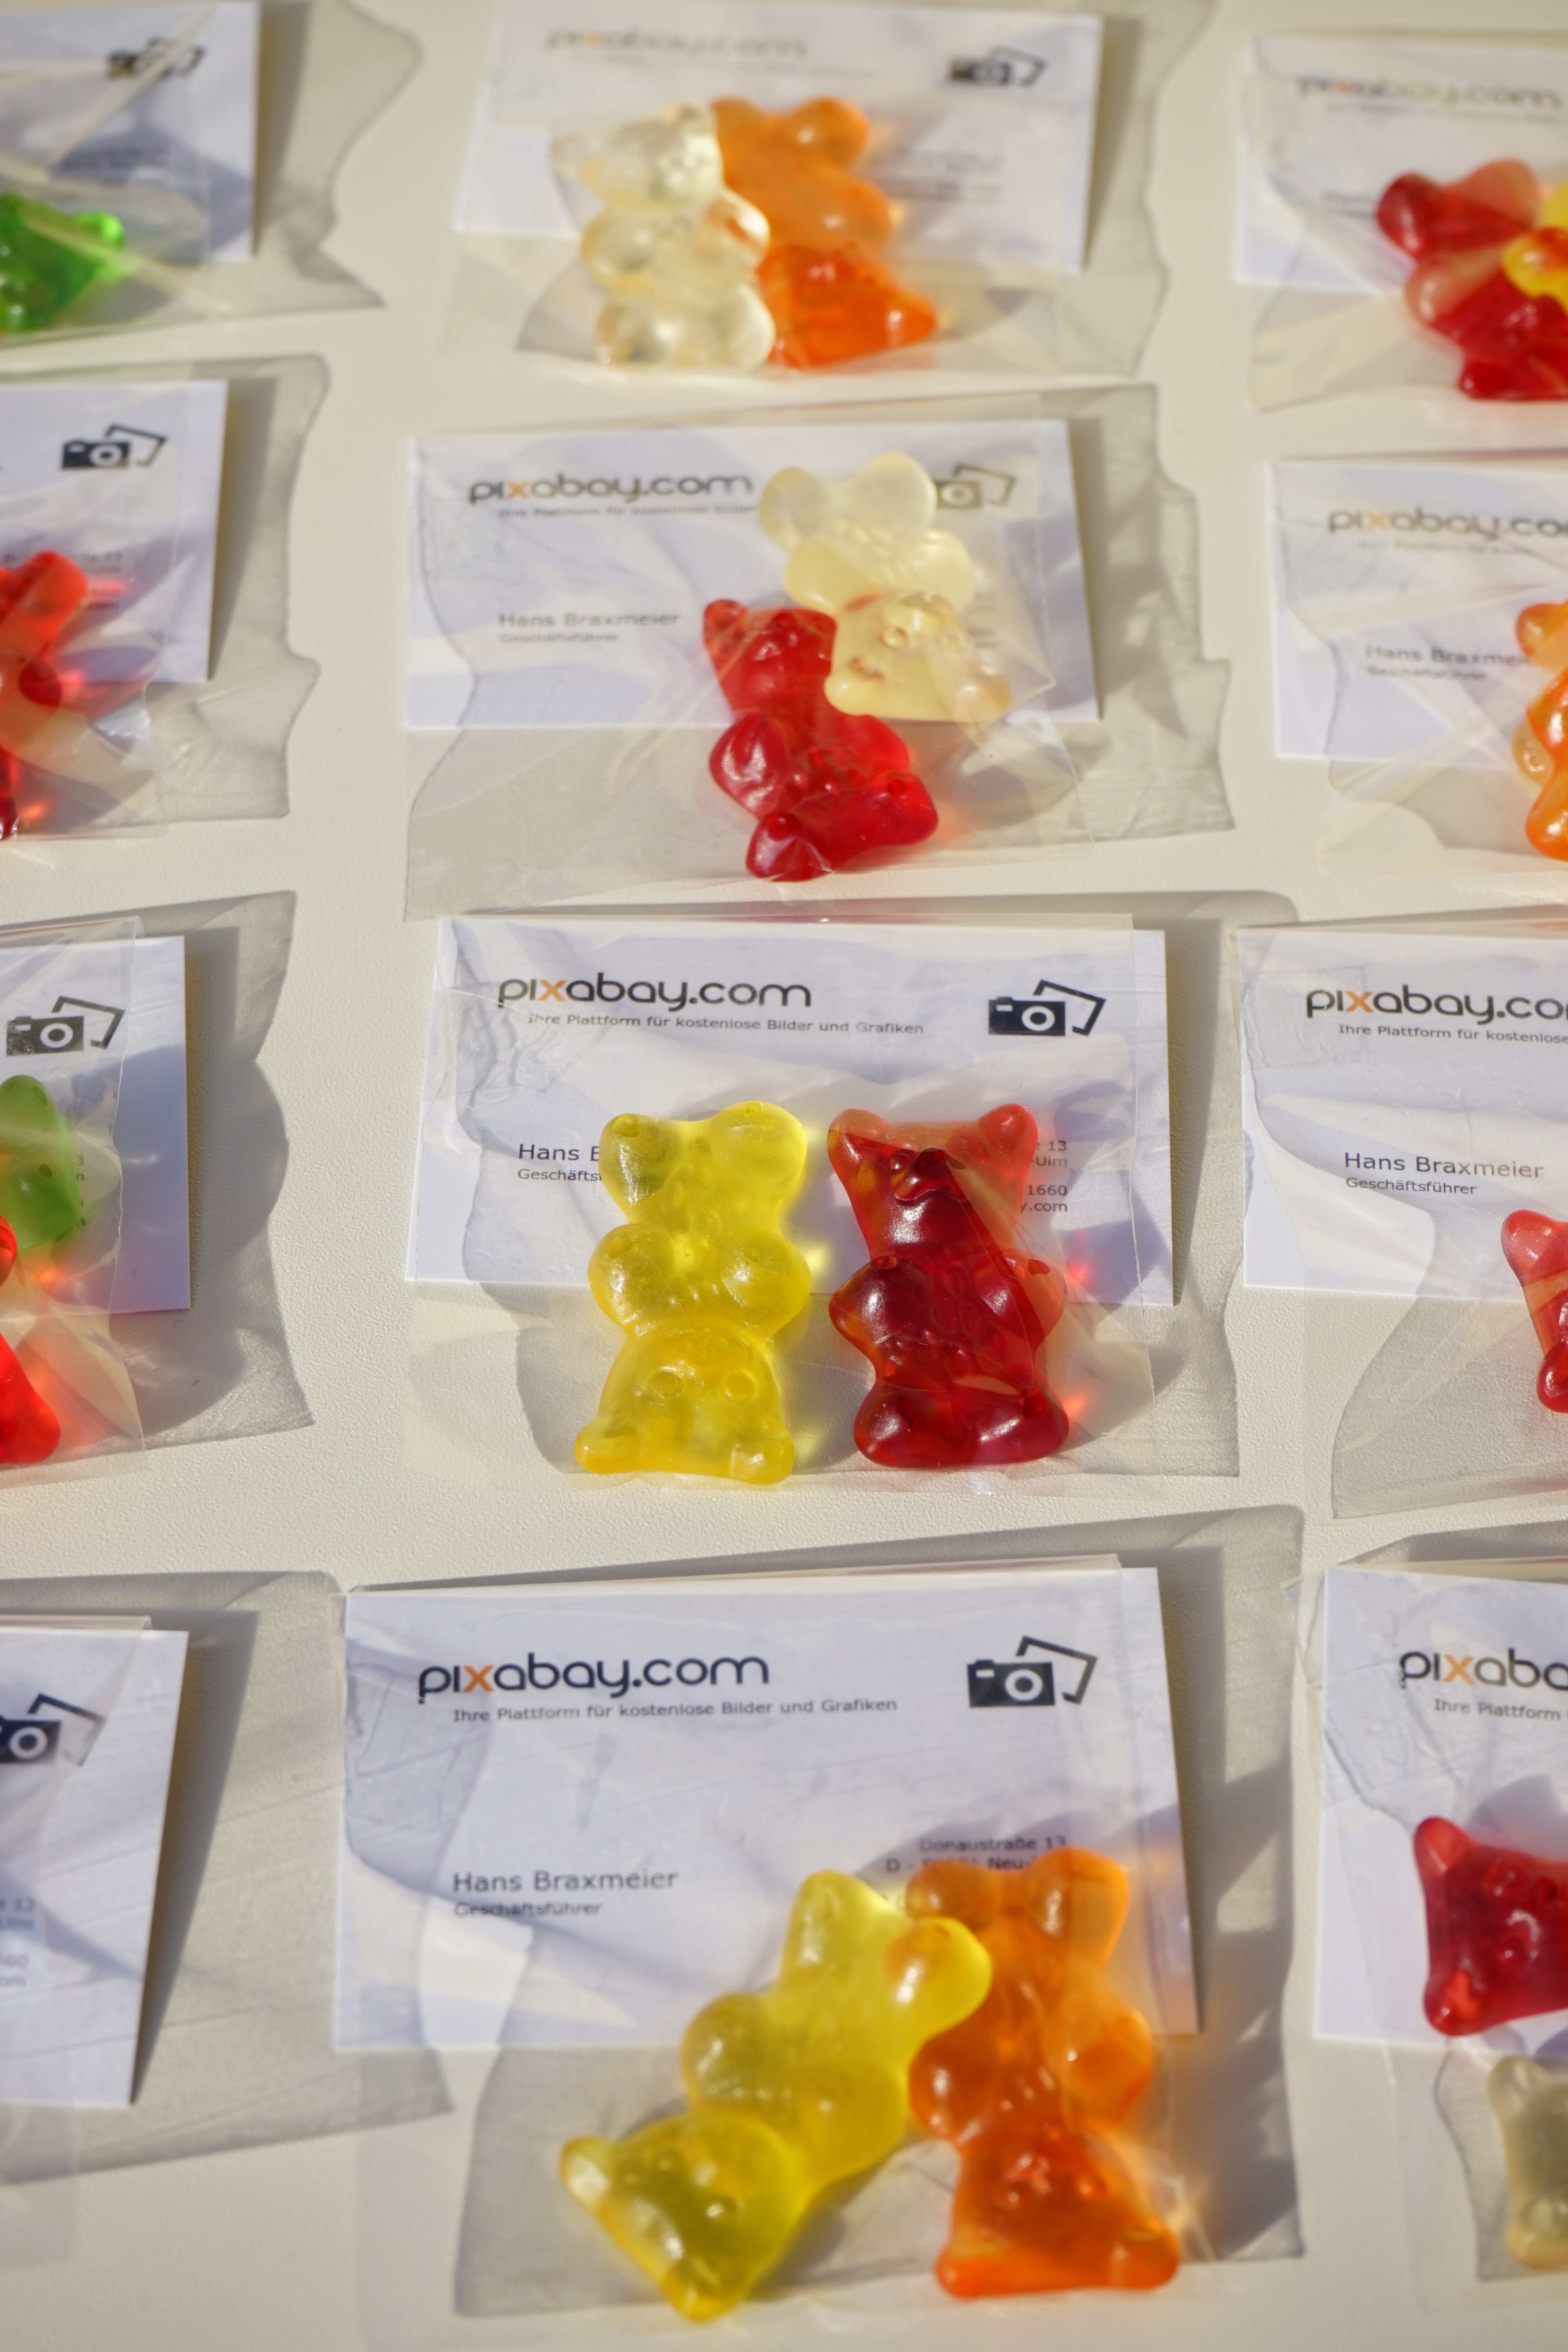
sweet, petal, bear, gift, food, color, colorful, delicious, product, bears, packed, sweetness, presentation, bags, nibble, gelatin, haribo, gummib rchen, mitbringsel, gummi bears, sense, fruit gums, fruit jelly, cellophane, business cards, gummi candy, sachets, gold bears